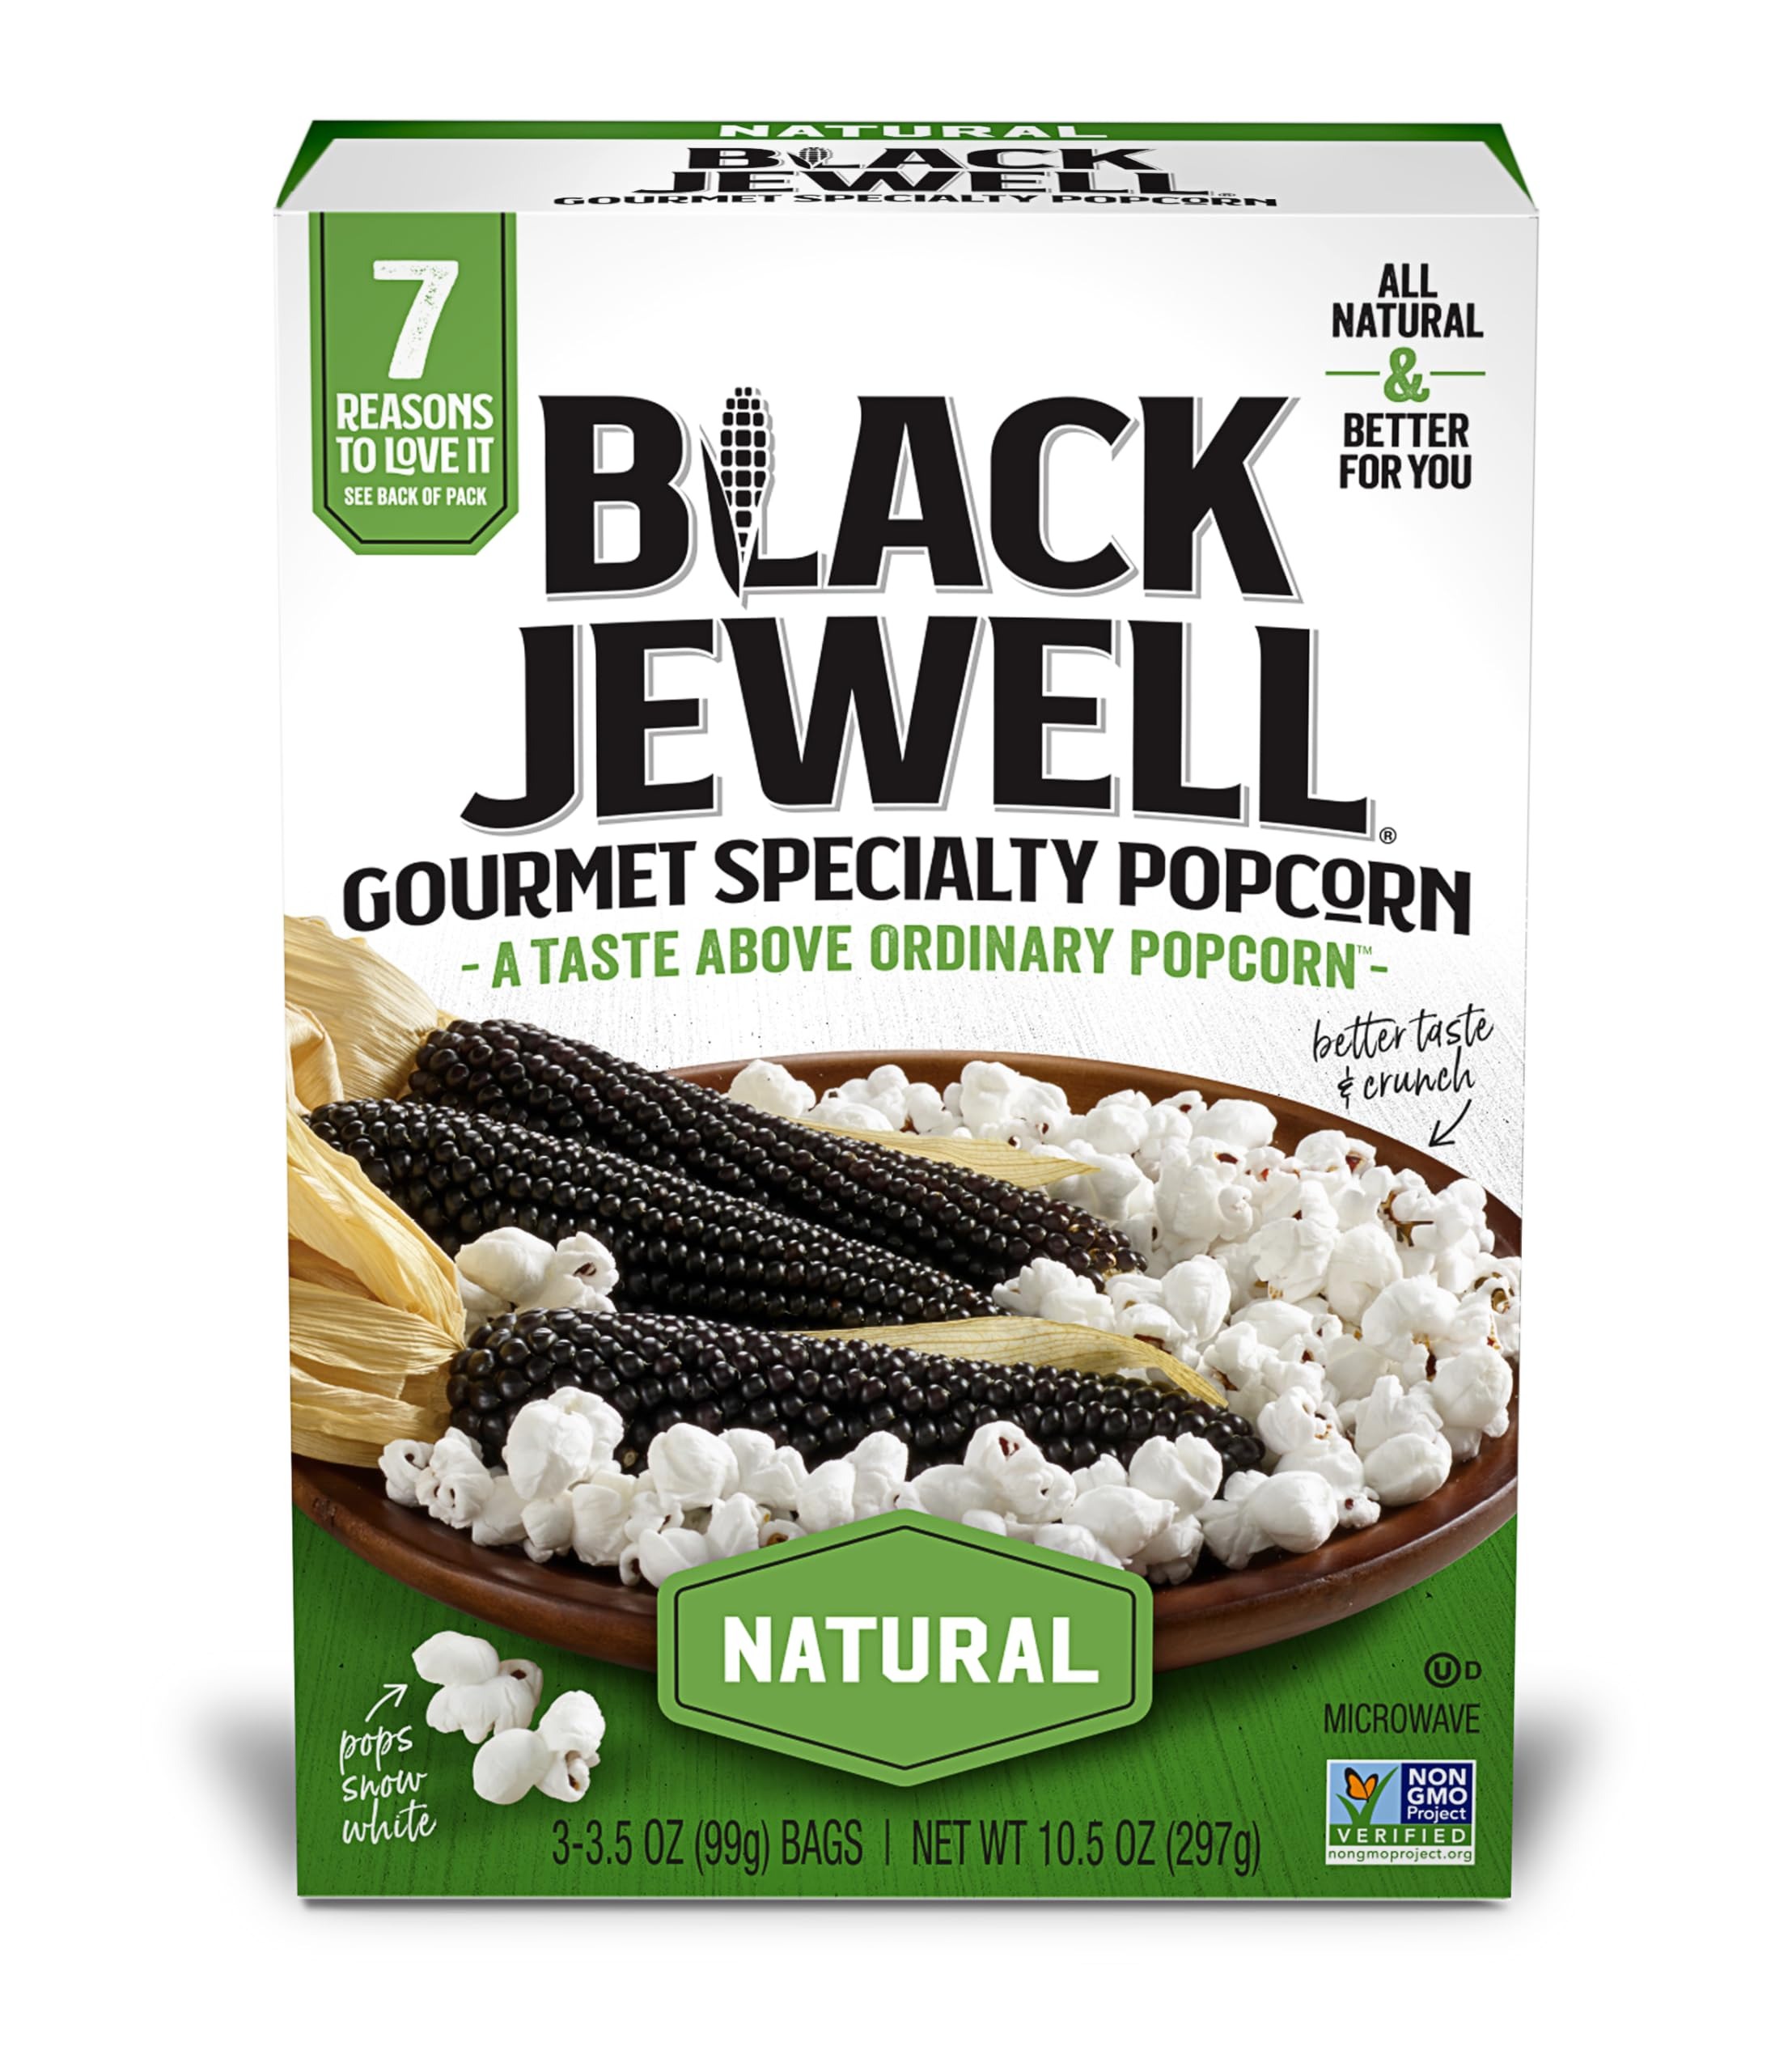
Item Name: Black Jewell Gourmet Microwave Popcorn, Healthy Popcorn Snack, Natural, 10.5 Ounces (Pack of 1)
Bullet Point 1: Black kernels that pop white - Black Jewell microwaveable black kernels pop into bright white, fresh, crispy popcorn that has a richer taste than regular popcorn. This is a unique heritage popcorn that pops smaller and tastier than typical kernels. This flavor variety offers a great taste with a touch of butter
Bullet Point 2: Hulless popcorn - Black Jewell microwave popcorn has no hulls because of the smaller kernels, making it more tender and better to snack on. No pesky popcorn hulls get stuck in your teeth. It's easier to digest and tastes delicious. It's the more pleasant popcorn snacking experience
Bullet Point 3: 100% natural better for you snack - Our whole grain kernels provide protective antioxidants. Our popcorn is also non-GMO verified, low fat, gluten-free, Vegan, and Kosher
Bullet Point 4: Chemical free bags - We use unbleached, chemical free microwave bags that are PFOA and PFAS free. Our kernels are grown on Family Farms in fertile USA Midwestern soil with fresh air and pure water
Bullet Point 5: Doing our part - Black Jewell supports pollinator protection, sustainable farming, responsible use of palm oil by buying RSPO certified mass-balanced palm oil and we grow our popcorn on family-owned farms
Value: 10.5
Unit: Ounce

Price: 9.995